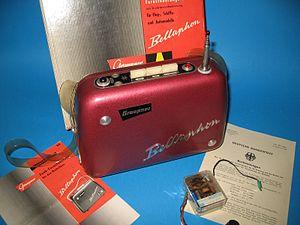
Emetteur Bellaphon-A avec récepteur Mikroton tous deux de marque Graupner. Dispostifs pour la commande à distance de modèles réduits d'avion, de bateau ou de véhicules.